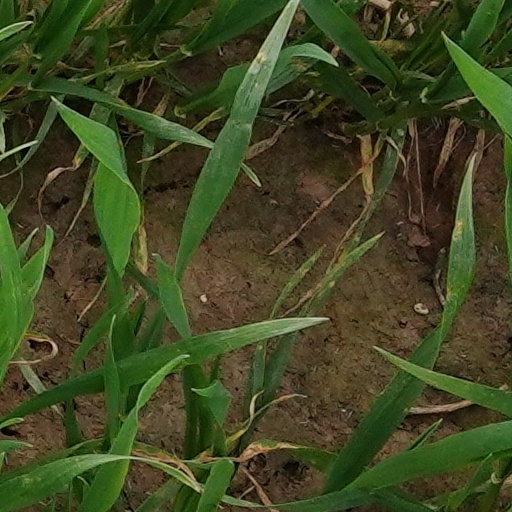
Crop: wheat